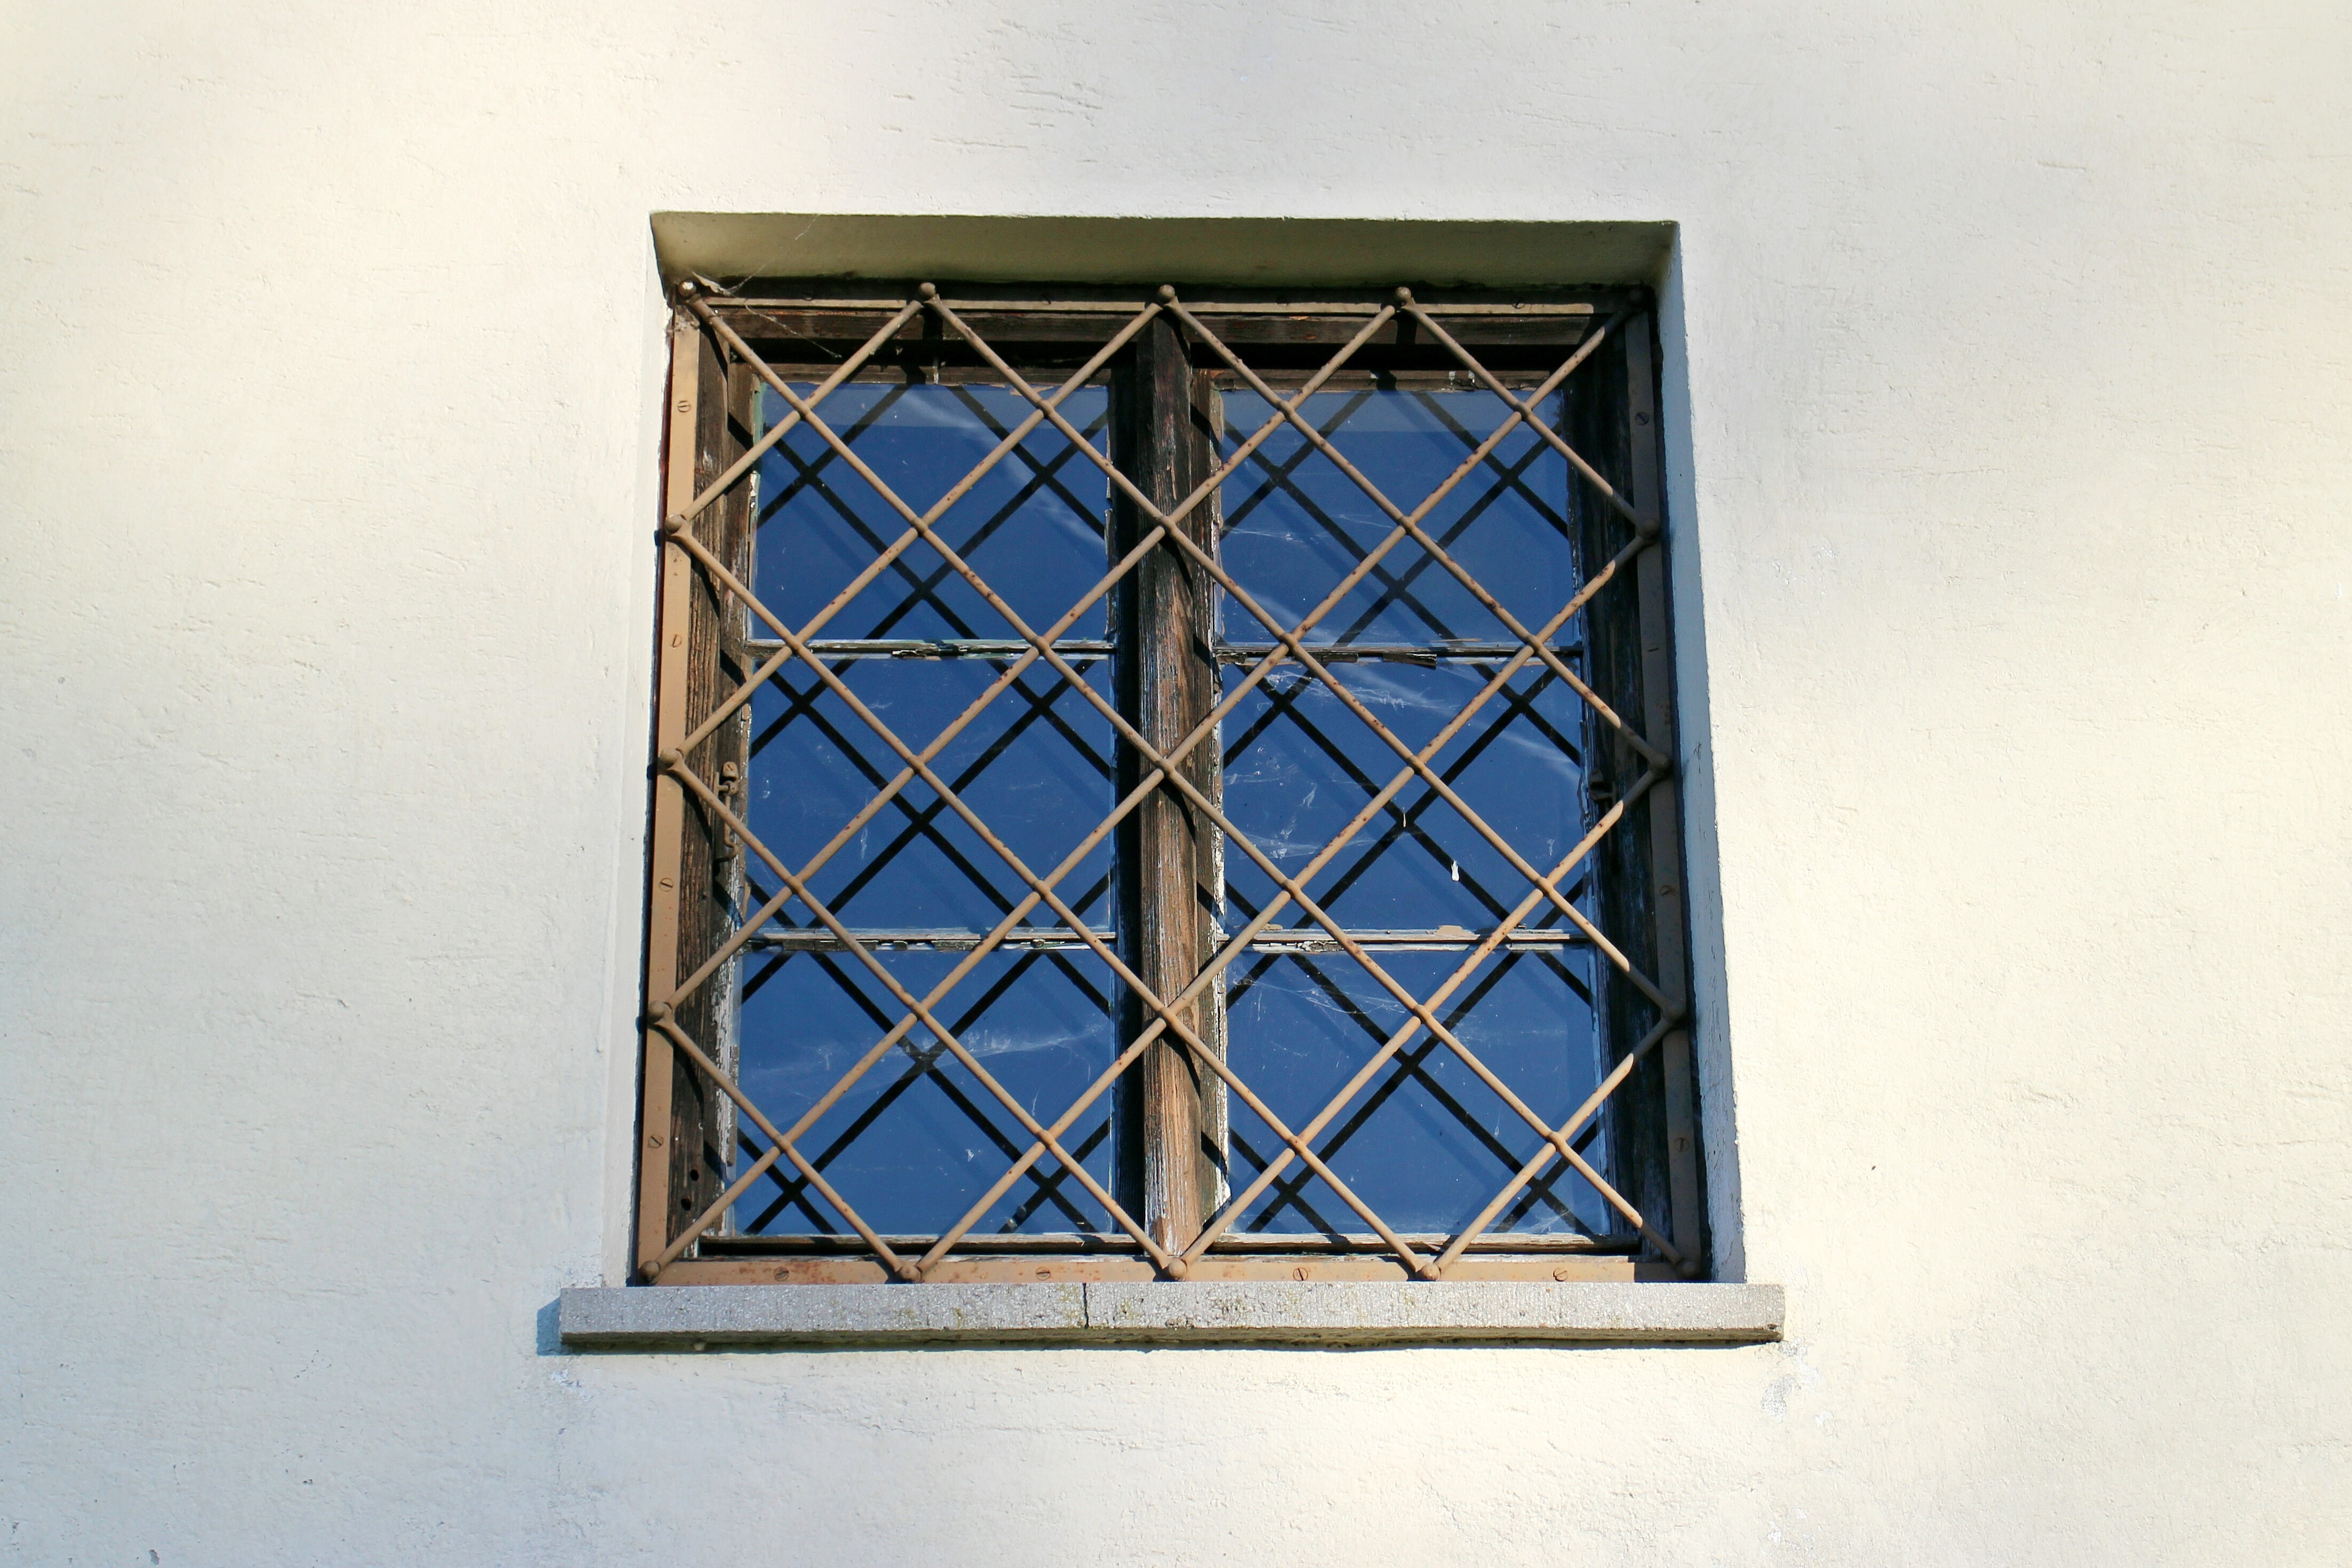
wood, window, glass, old, wall, metal, facade, blue, lighting, security, material, grate, stained glass, art, design, symmetry, picture frame, closed, shape, backup, steel grid, grating, daylighting, window grilles, barred window, window covering